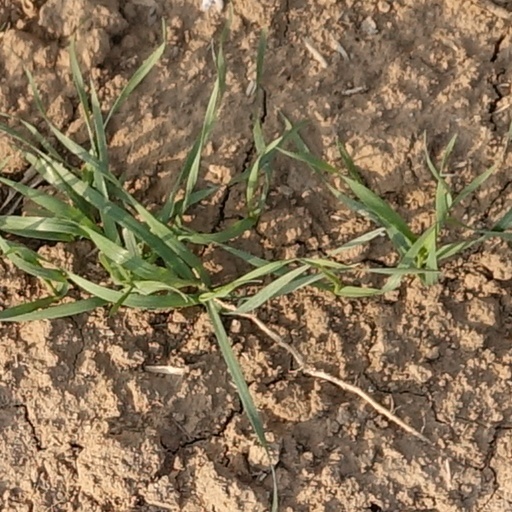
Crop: wheat